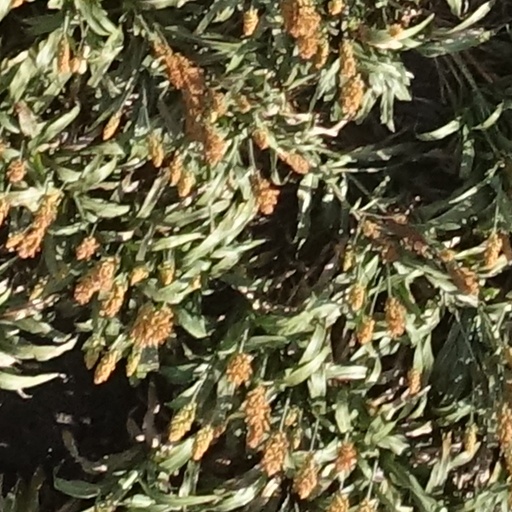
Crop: sorghum